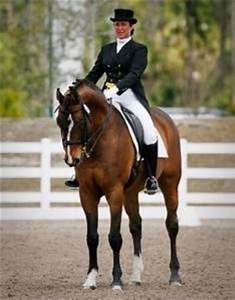
Label: horse